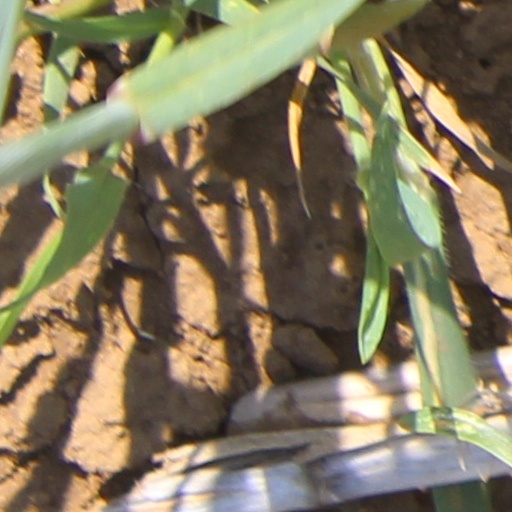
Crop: wheat